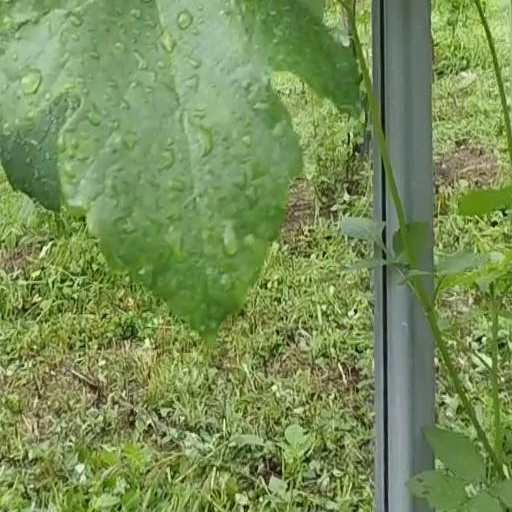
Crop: grape